Answer in natural language. Consider the 3D positions of the objects in the scene and not just the 2D positions in the image. Is the centerpoint of  white rectangular dining table at a higher height than black glossy countertop? Choose between the following options: no or yes
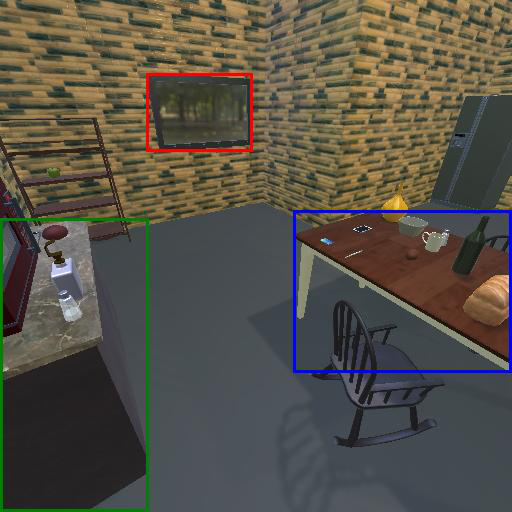
<answer>yes</answer>